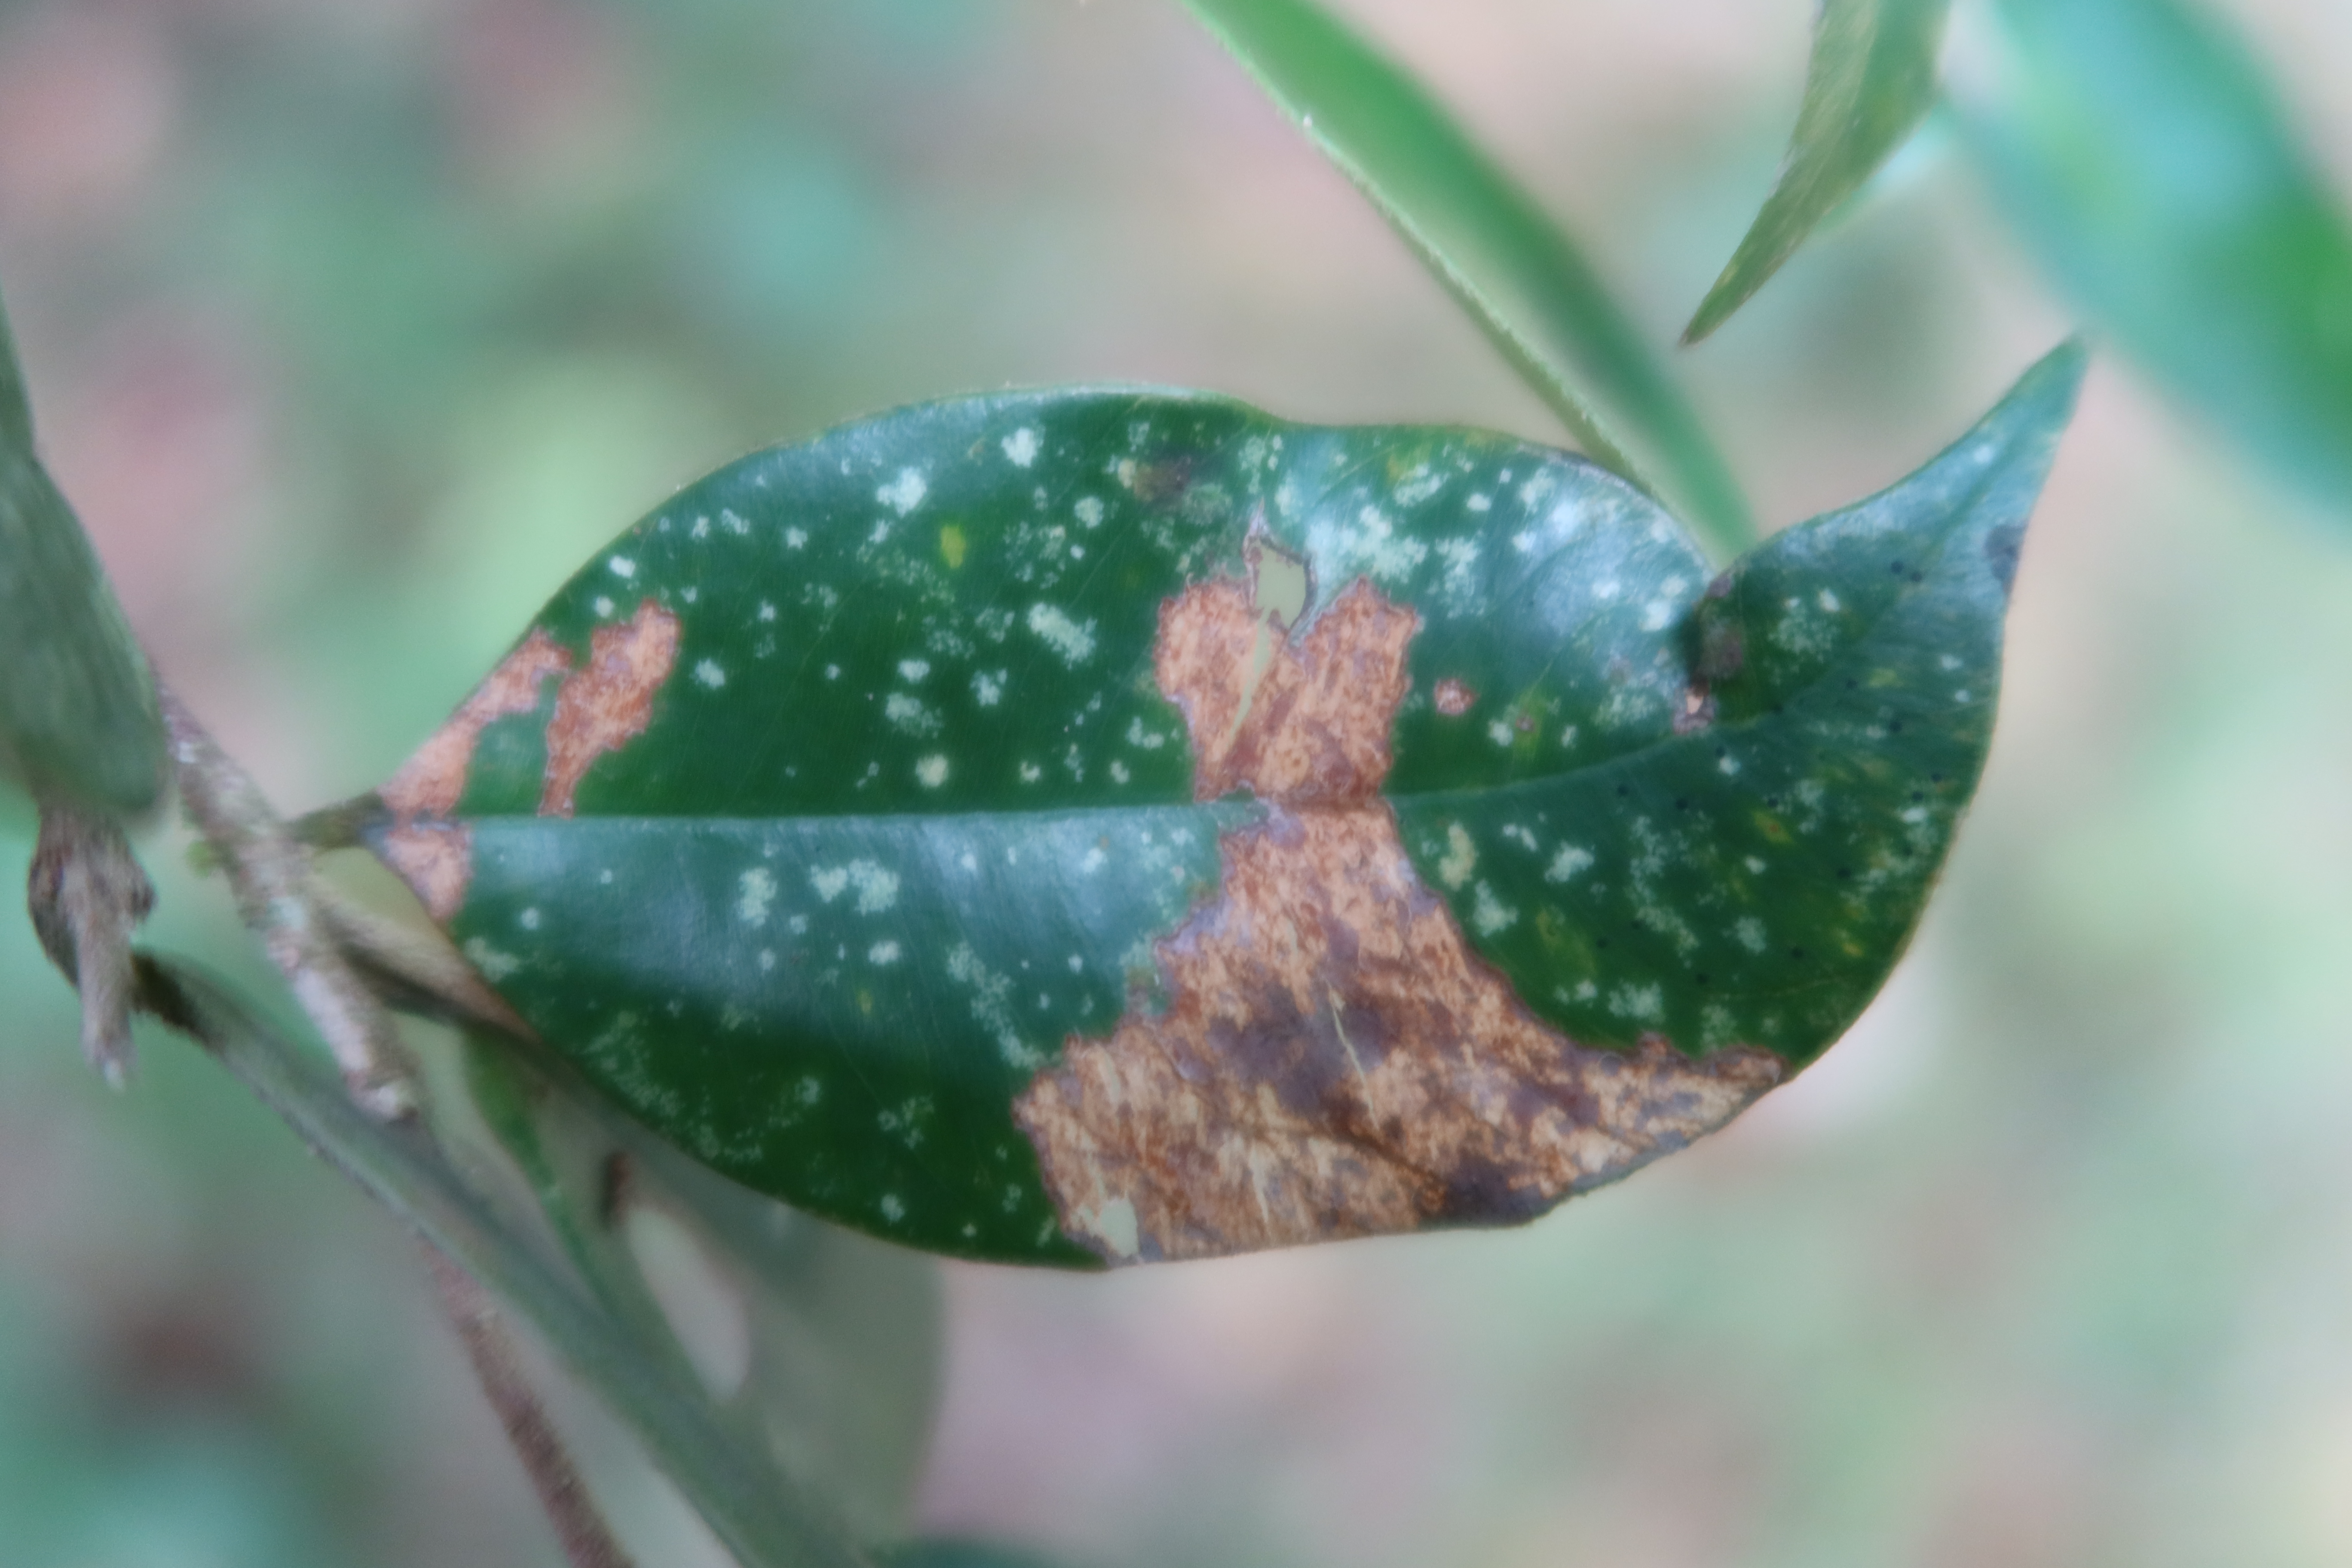
Label: Anthracnose